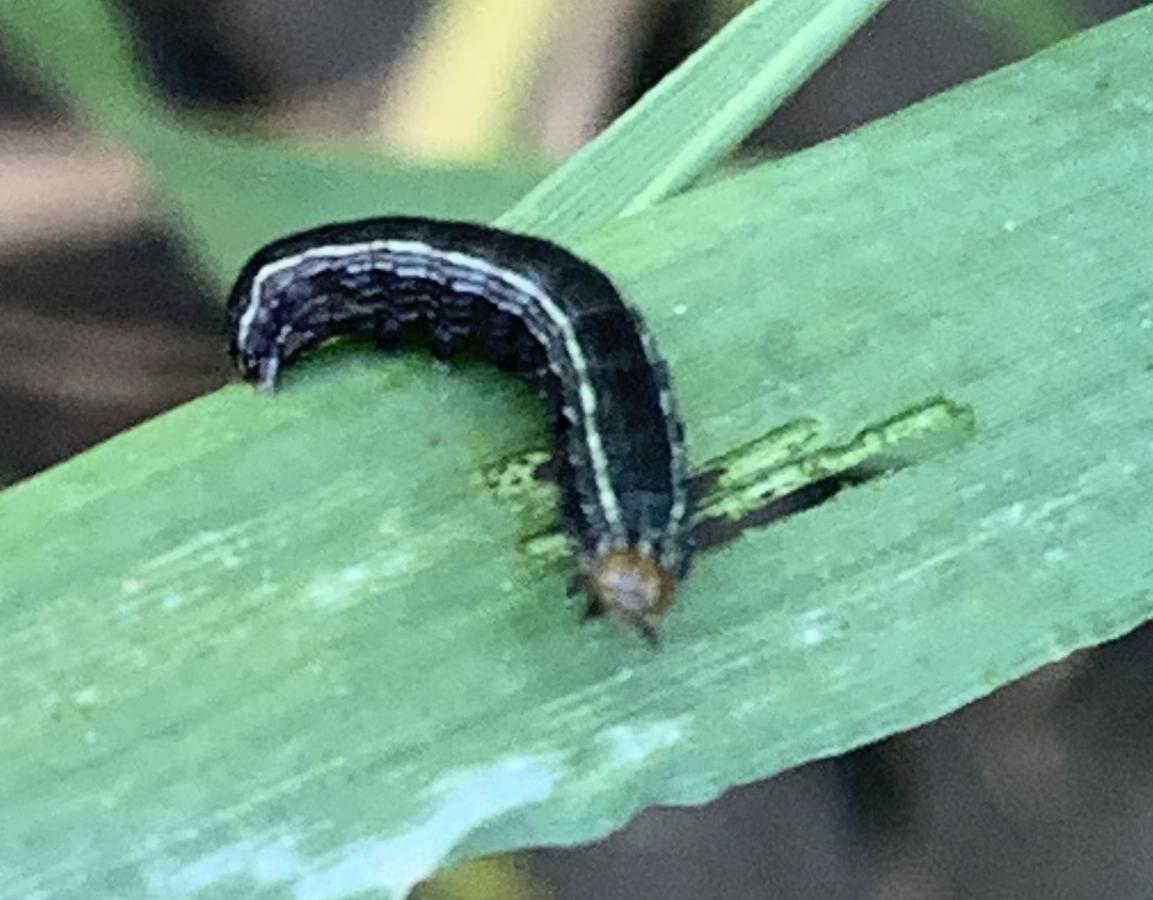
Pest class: occasional_pest